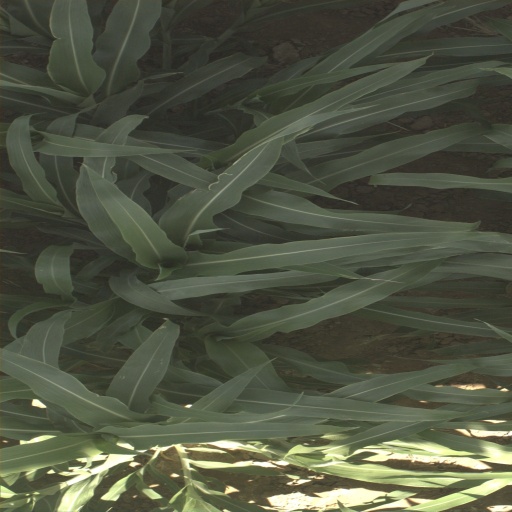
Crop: sorghum